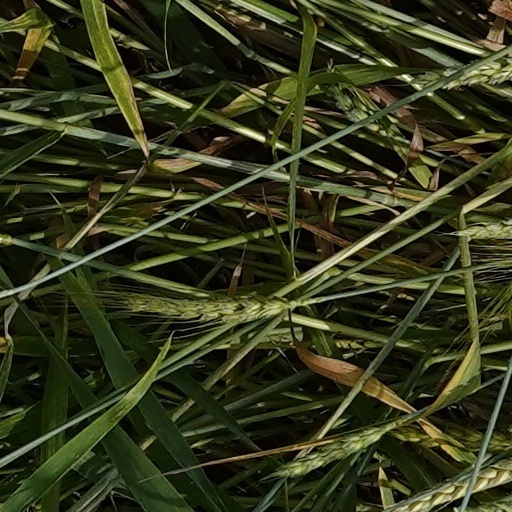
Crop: wheat